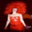
Label: woman